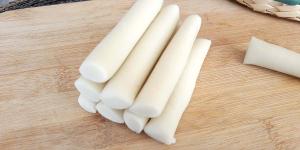
pastel de arroz coreano